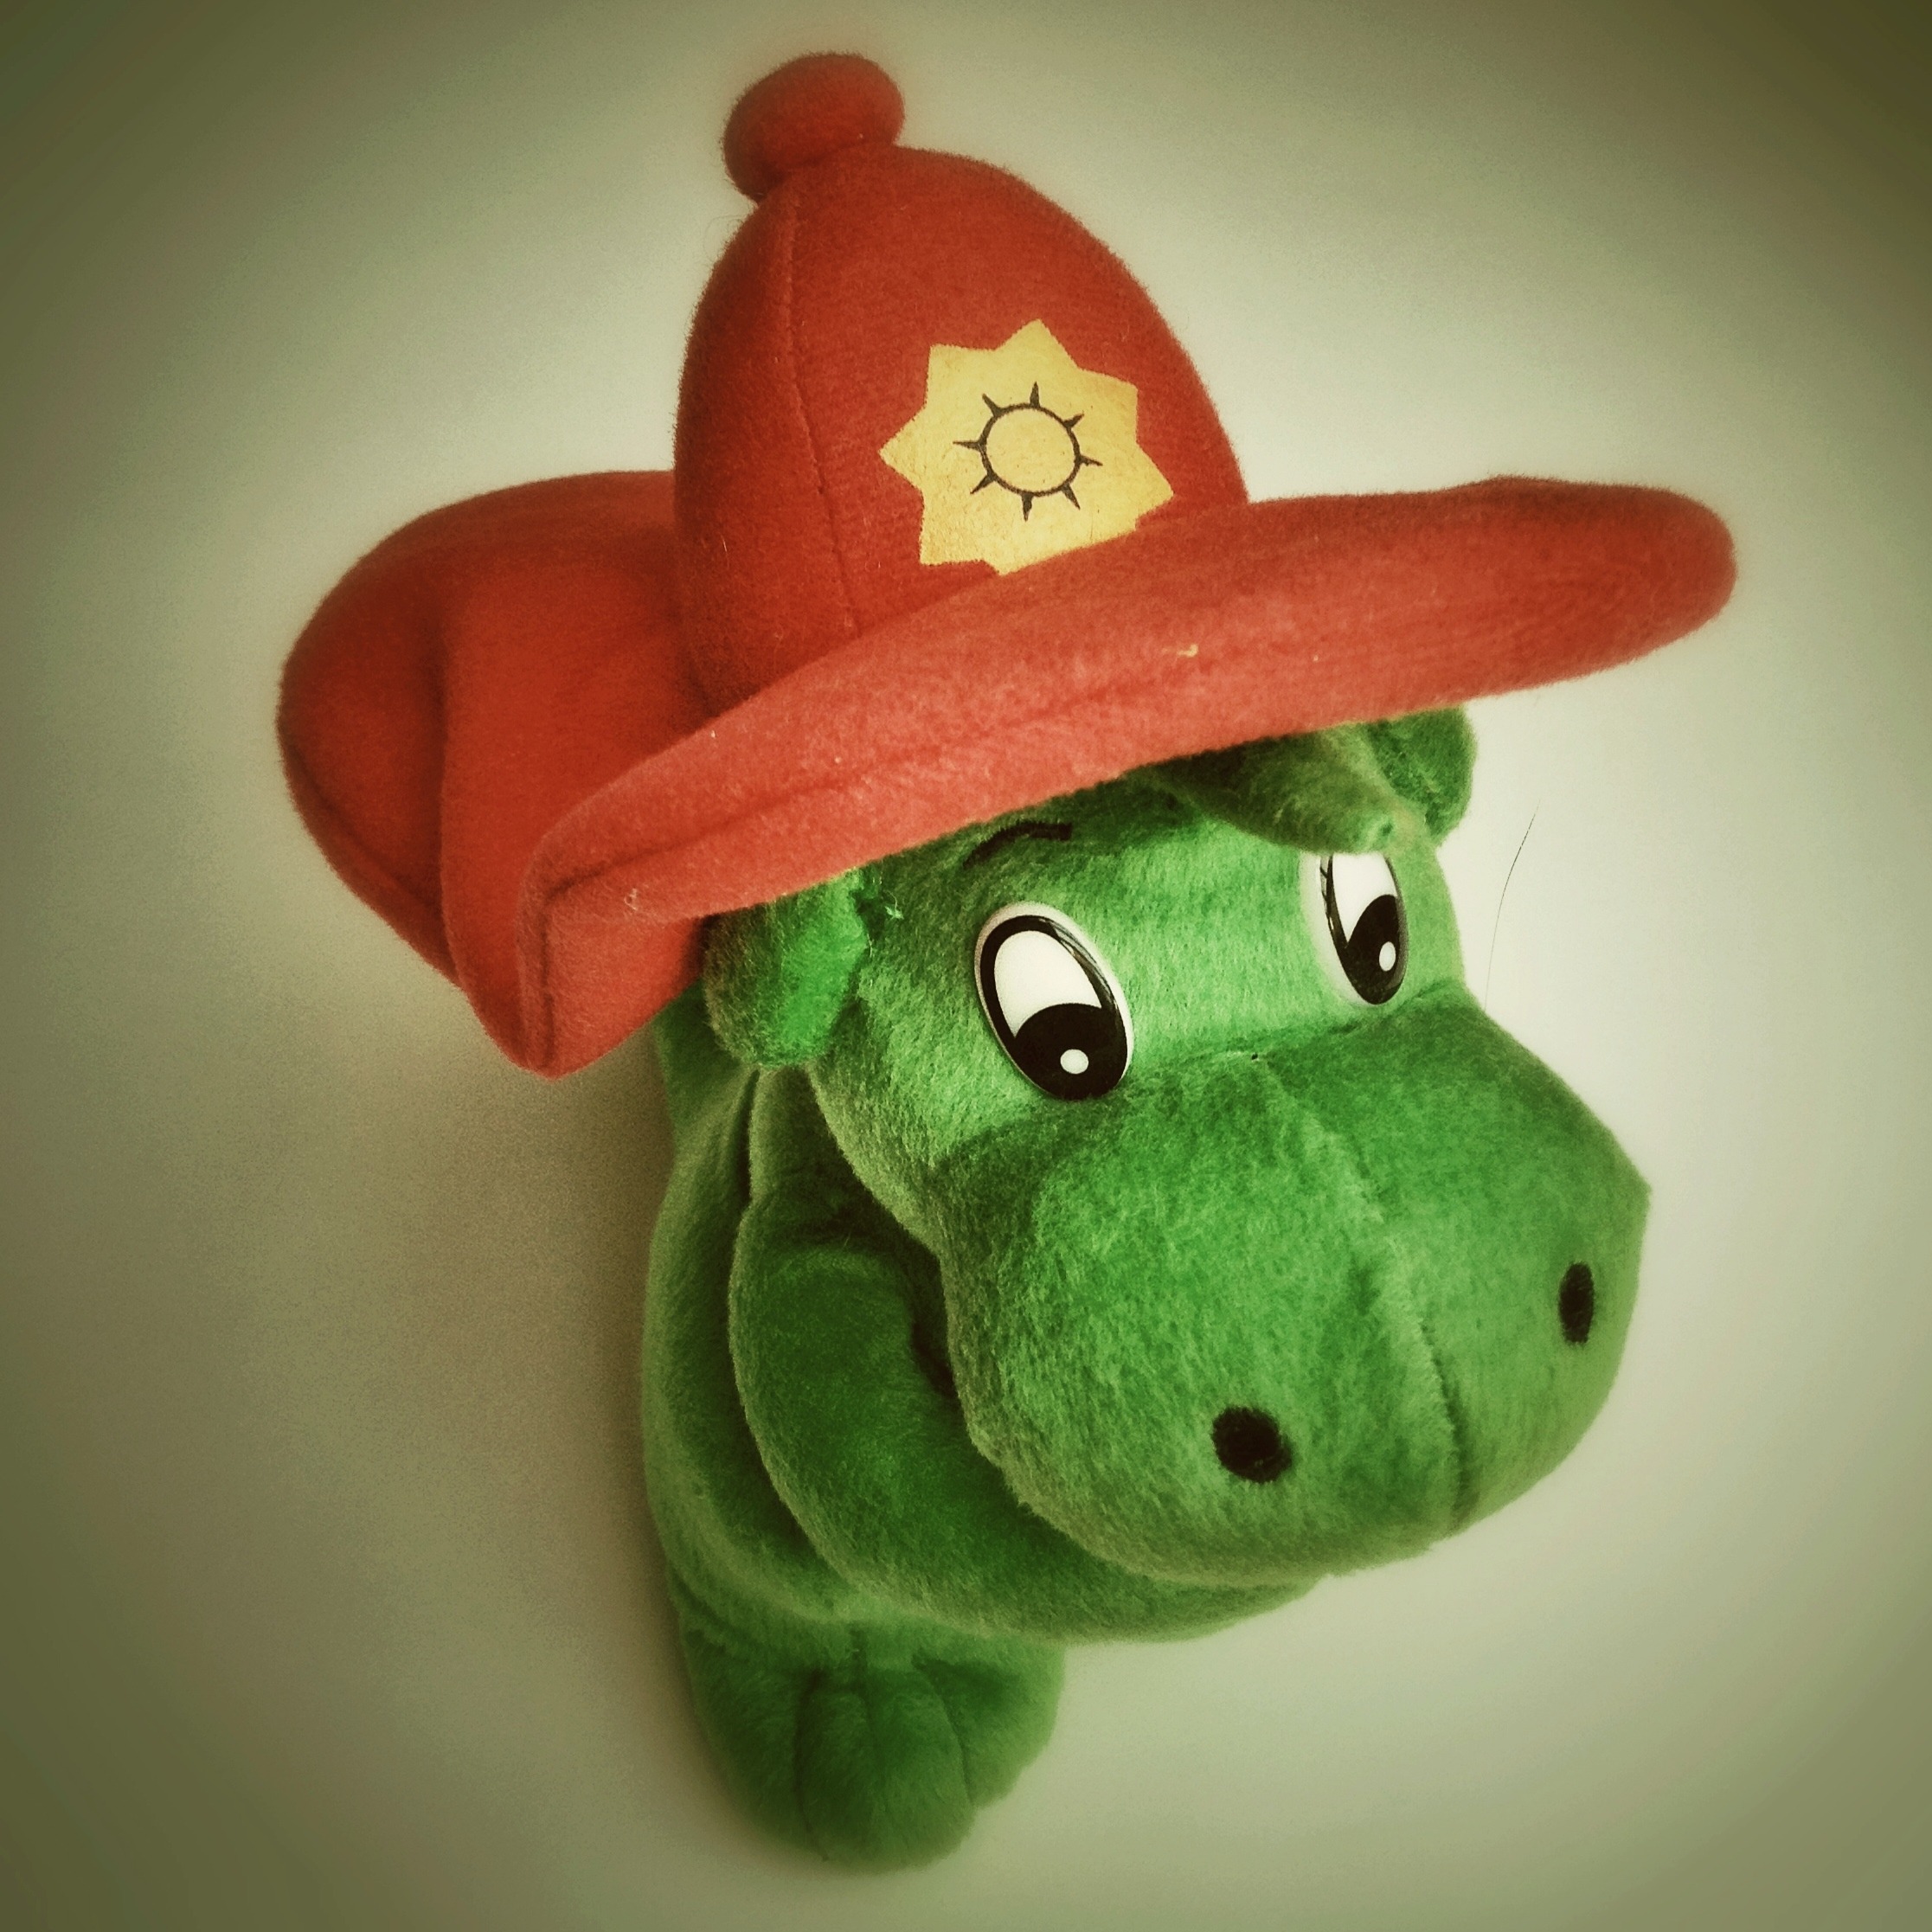
green, red, fire, toy, material, textile, children, plush, stuffed animal, cuddly, stuffed toy, grisu